Odoacer

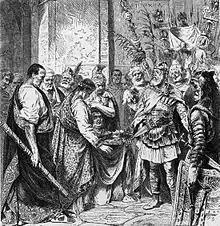
Romulus Augustus resigns the Crown (from a 19th-century illustration).

By 470, Odoacer had become an officer in what remained of the Roman Army. Although Jordanes writes of Odoacer as invading Italy "as leader of the Sciri, the Heruli and allies of various races", modern writers describe him as being part of the Roman military establishment, based on John of Antioch's statement that Odoacer was on the side of Ricimer at the beginning of his battle with the emperor Anthemius in 472. Odoacer is said to have "hastened the emperor's downfall", since he switched sides to join with Ricimer. Procopius describes him as one of the Emperor's bodyguards, only agreeing to this position if placed in charge of them.